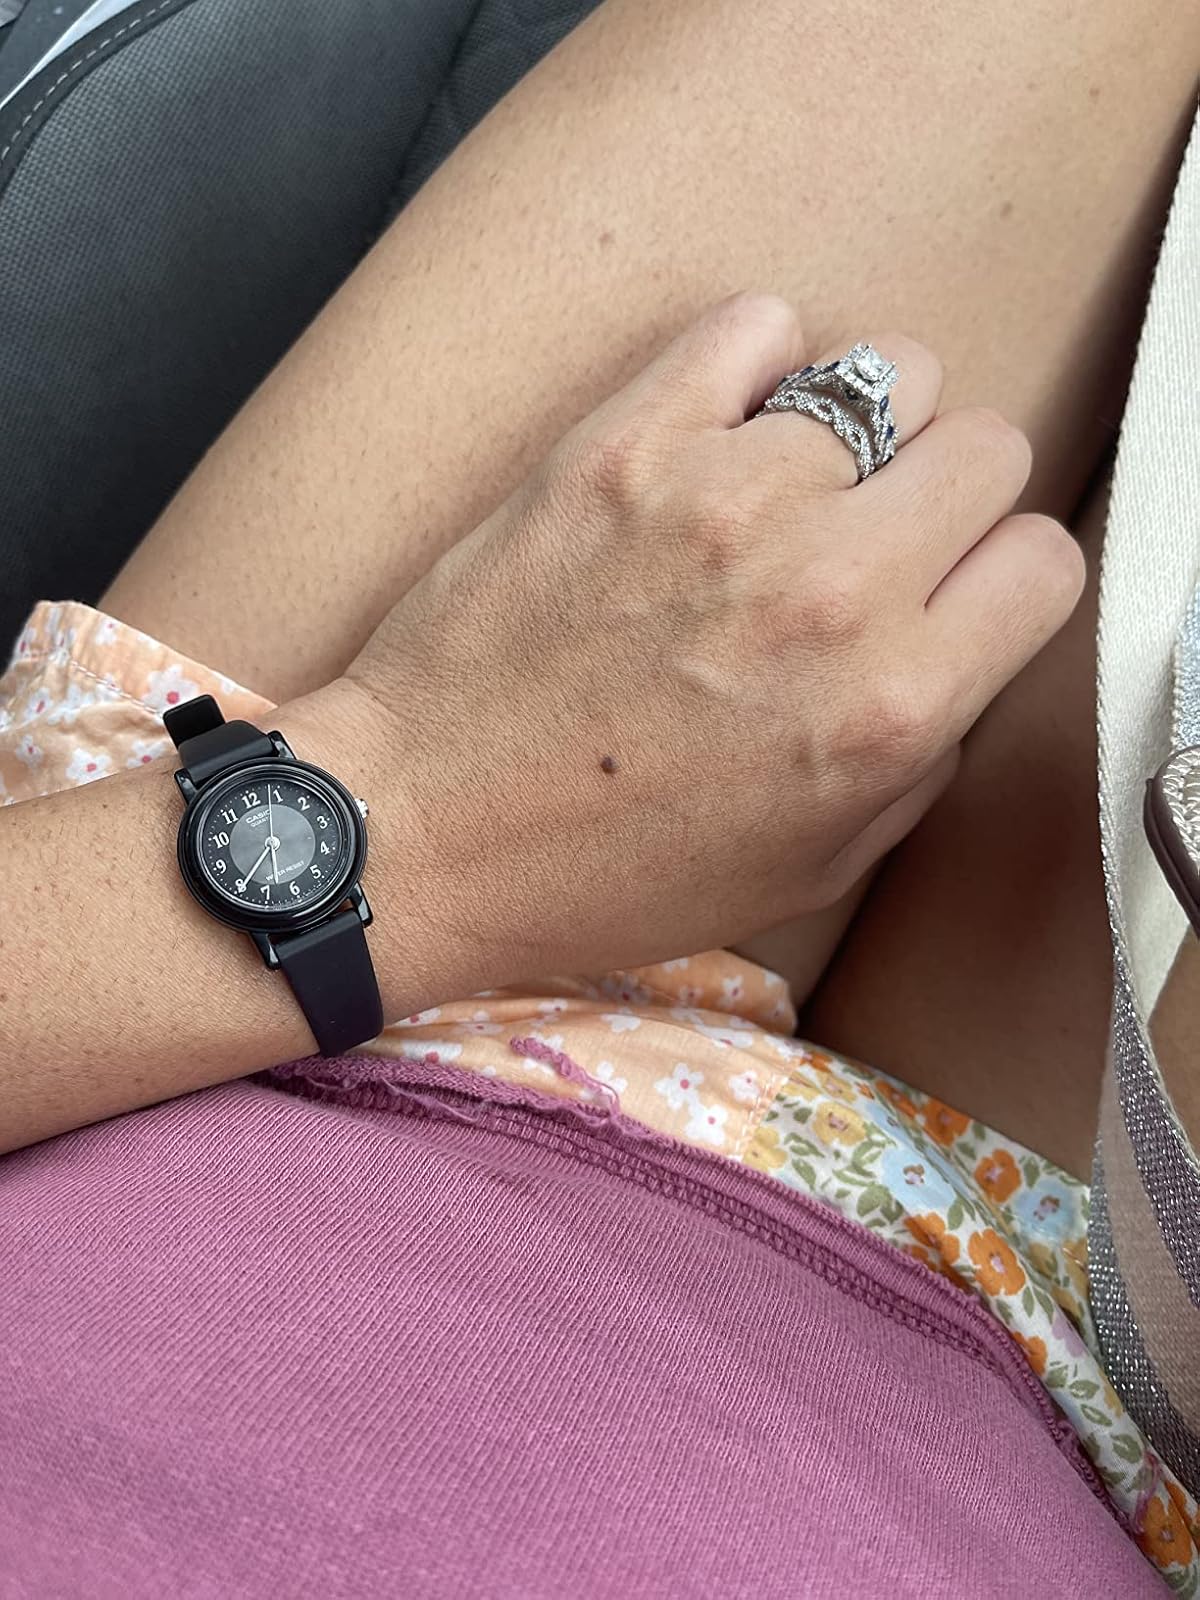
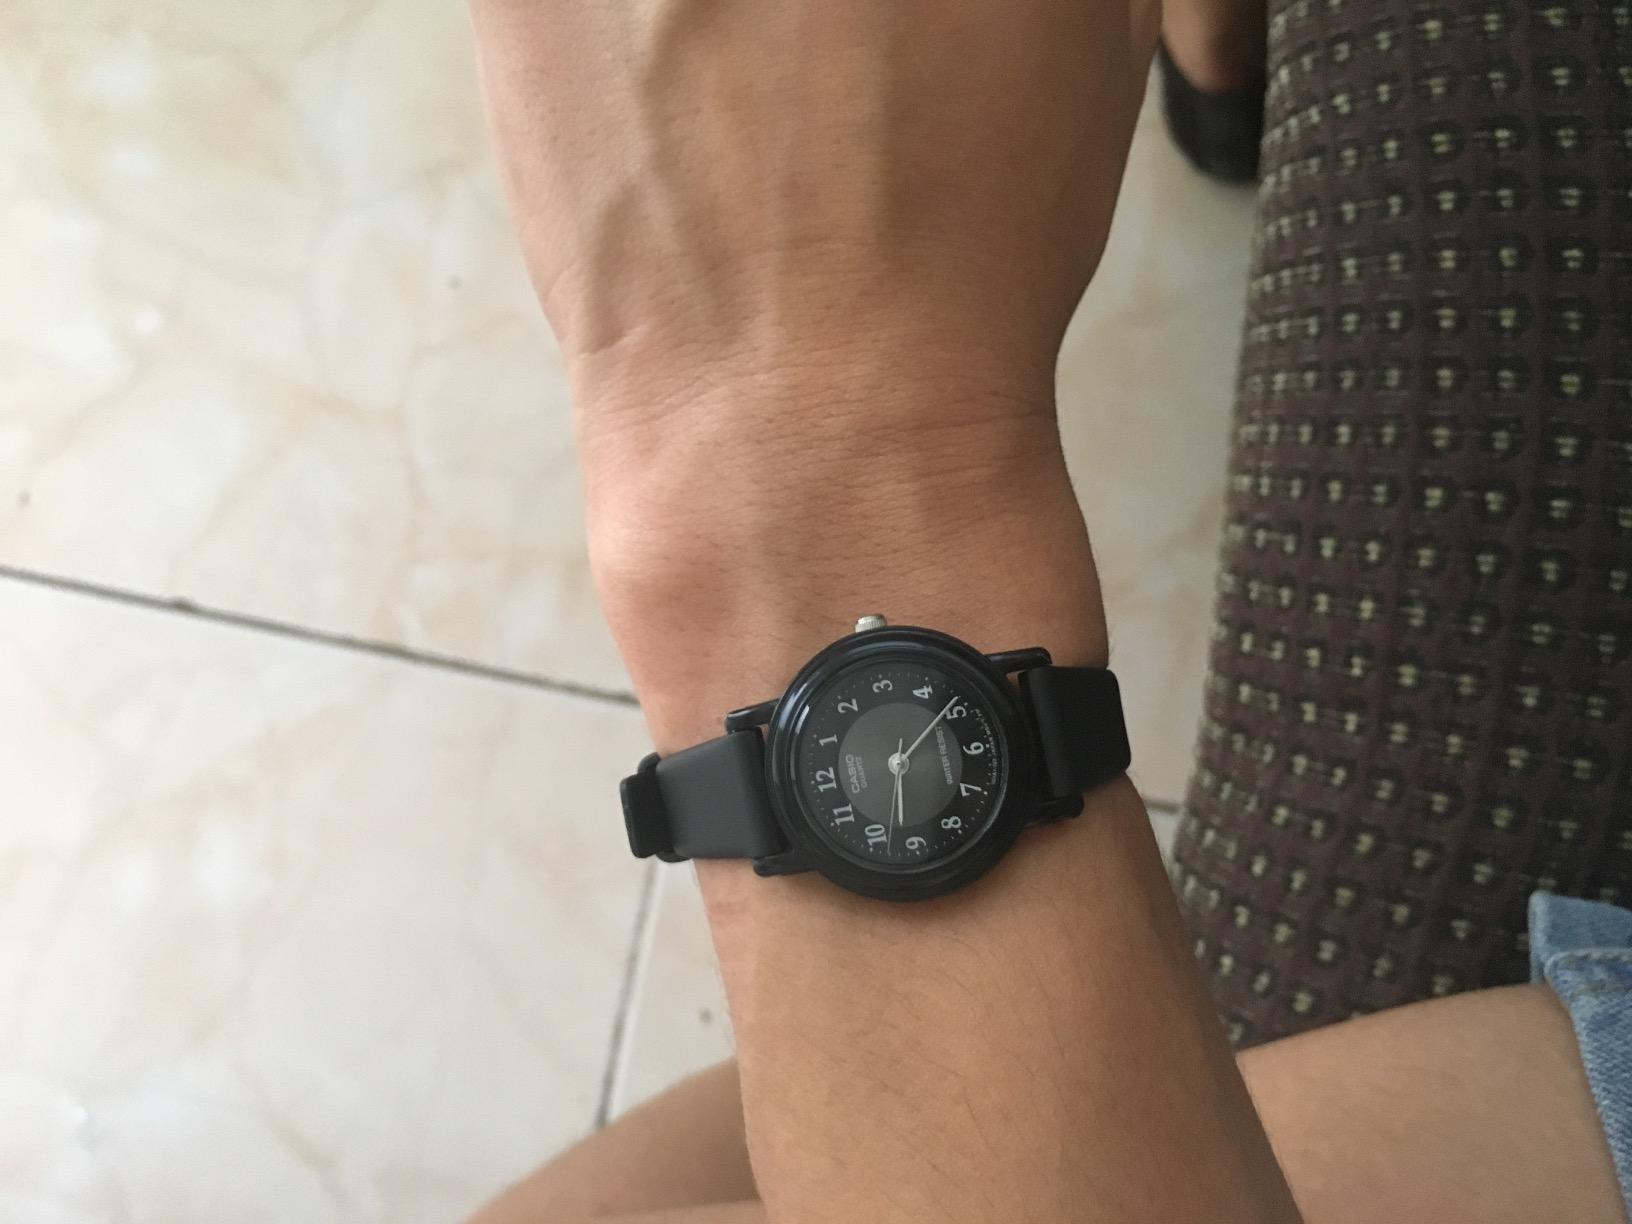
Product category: accessories_watch
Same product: yes